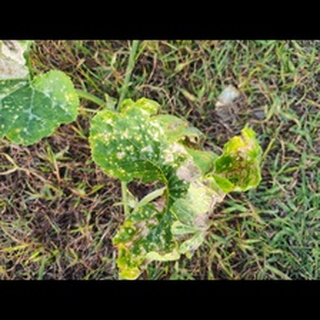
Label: pumpkin_powdery_mildew